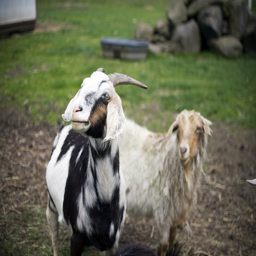
Two goats standing next to each other outside.
A pair of goats stand in a grassy field.
A couple of goats in a grassy field.
Two goats walking in a rocky and bare barnyard.
Two goats standing next to each other in the dirt